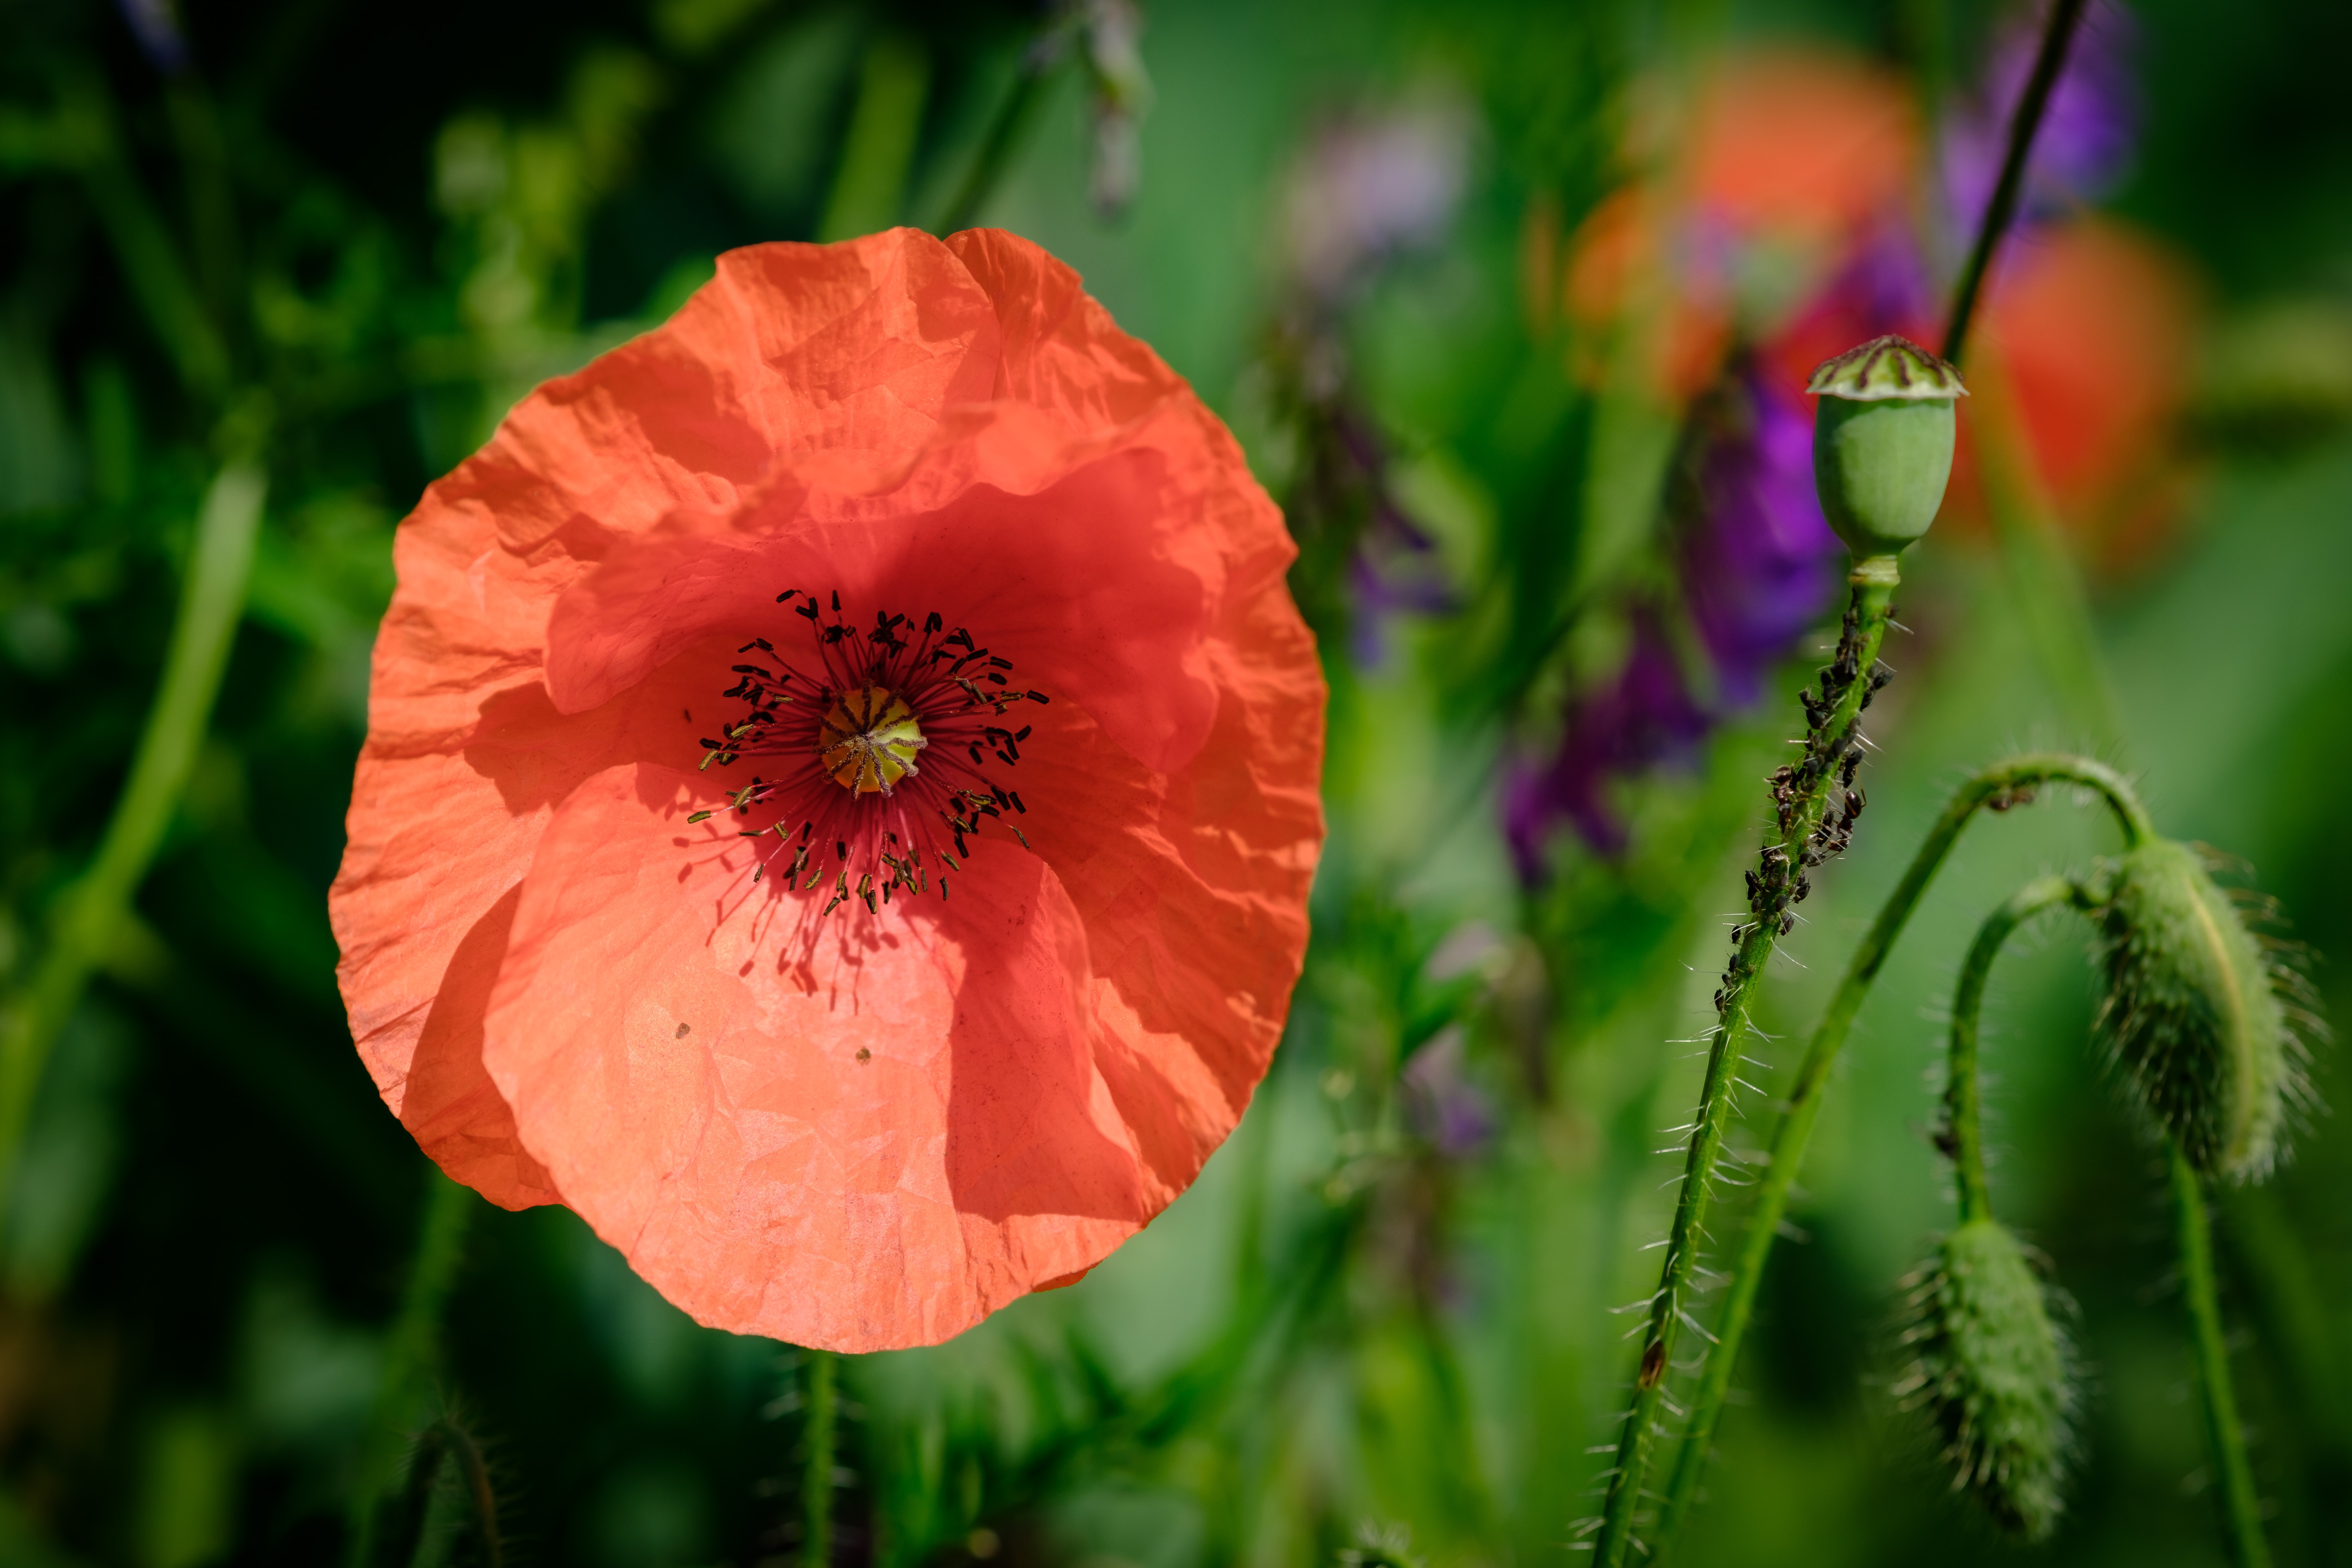
nature, blossom, plant, field, meadow, flower, petal, green, botany, flora, wildflower, close up, poppy, coquelicot, macro photography, flowering plant, annual plant, plant stem, land plant, poppy family